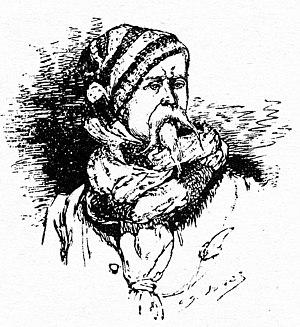
Nansouty, par Charles Jouas. Vignette de couverture, tome IV de ""Cent Ans aux Pyrénées"", de Henri Beraldi."
Charles Jouas, né le 5 décembre 1866 à Paris, mort le 14 mai 1942, est un dessinateur, peintre et illustrateur français.
Angelo Ferdinand Henri Beraldi, né le 6 février 1849 à Paris, et mort dans cette ville le 31 mars 1931, est un sous-chef de bureau au ministère de la Marine et des Colonies, homme de lettres, fondateur et président de la Société des livres, collectionneur d'estampes, bibliophile, écrivain d'art et éditeur français, officier de la Légion d'honneur.
Cent ans aux Pyrénées est un livre en sept tomes écrit par Henri Beraldi entre 1898 et 1904, qui expose l'histoire de la découverte « pittoresque » des Pyrénées, de leurs ascensions et de leurs descriptions, de Ramond aux années 1900. C’est un ouvrage de bibliophilie où Beraldi, dans un style alerte, presque journalistique, raconte la conquête des sommets à partir de la littérature. Il y invente précisément la notion de pyrénéisme : Il y a fallu un siècle d'efforts, dont la trace est une série d'écrits formant l'histoire du pyrénéisme — on dit pyrénéisme comme on dit alpinisme […]. Selon Beraldi, le pyrénéiste ne se contente pas d’escalader, il ressent, il raconte, il écrit.